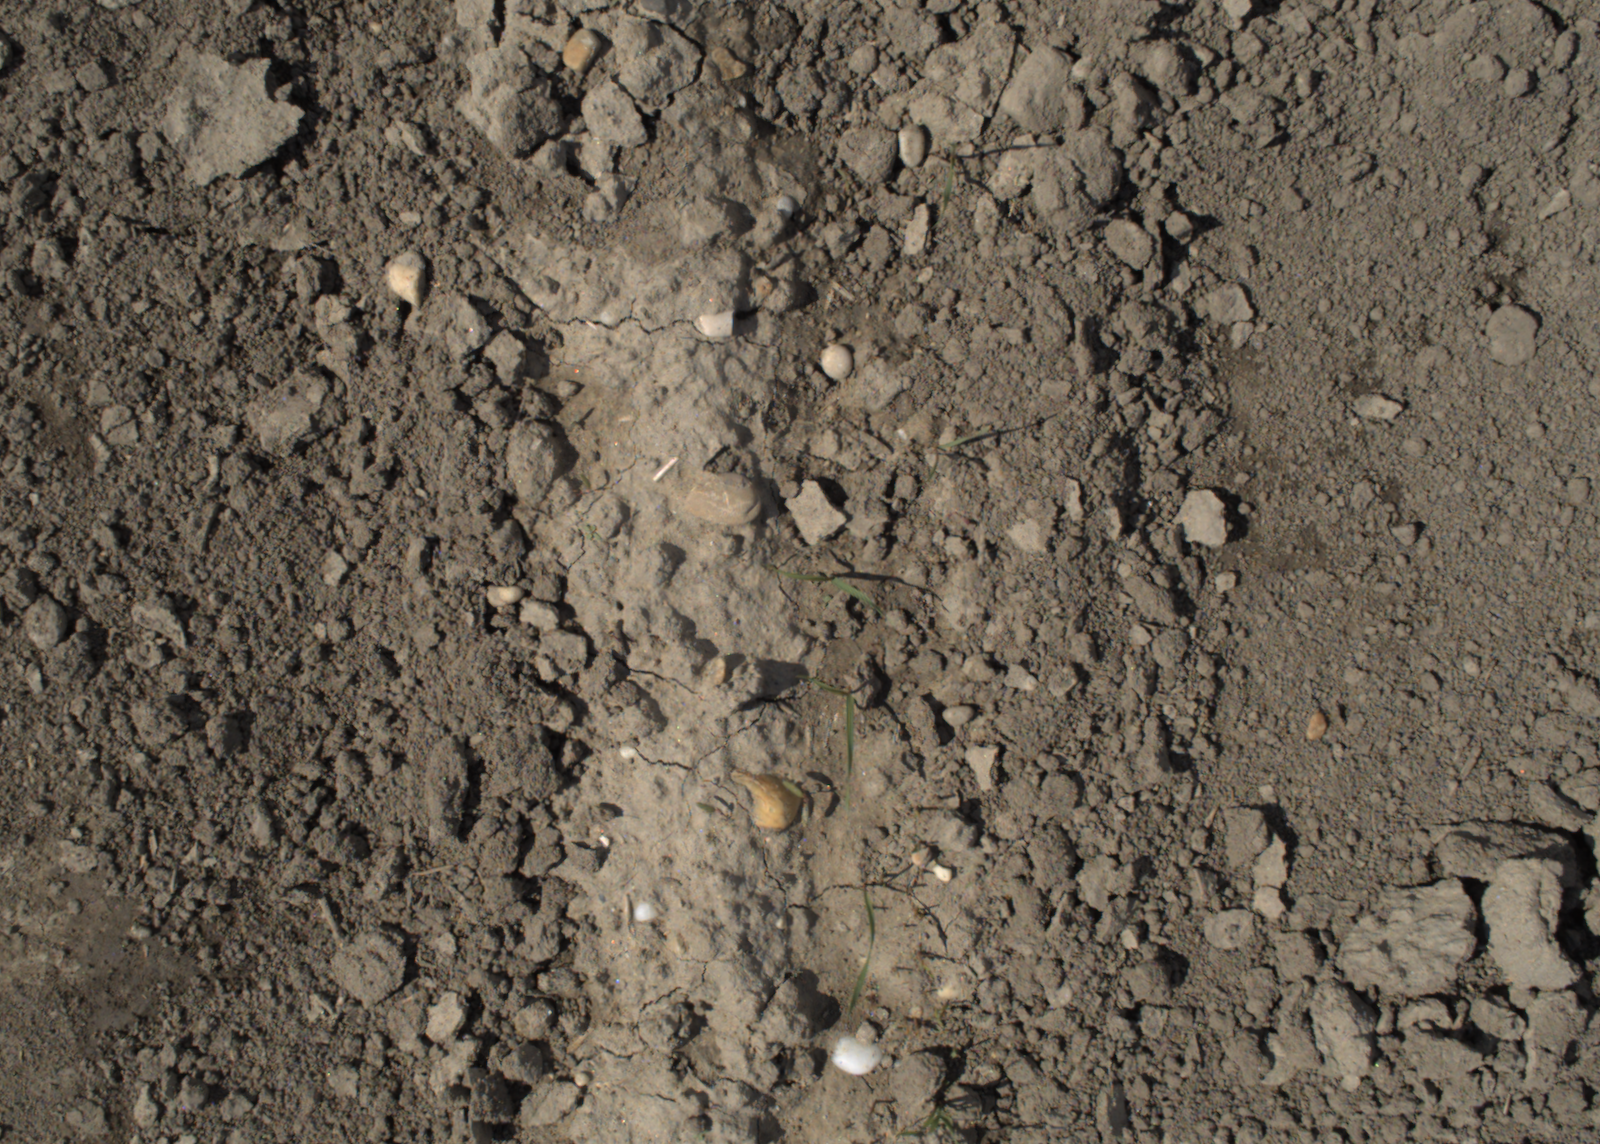
Capture date: 28.05.2021 10:28:32
Weather: mixed
Wind: medium
Seeding date: 27.04.2021
Plant canopy height (mm): 1018